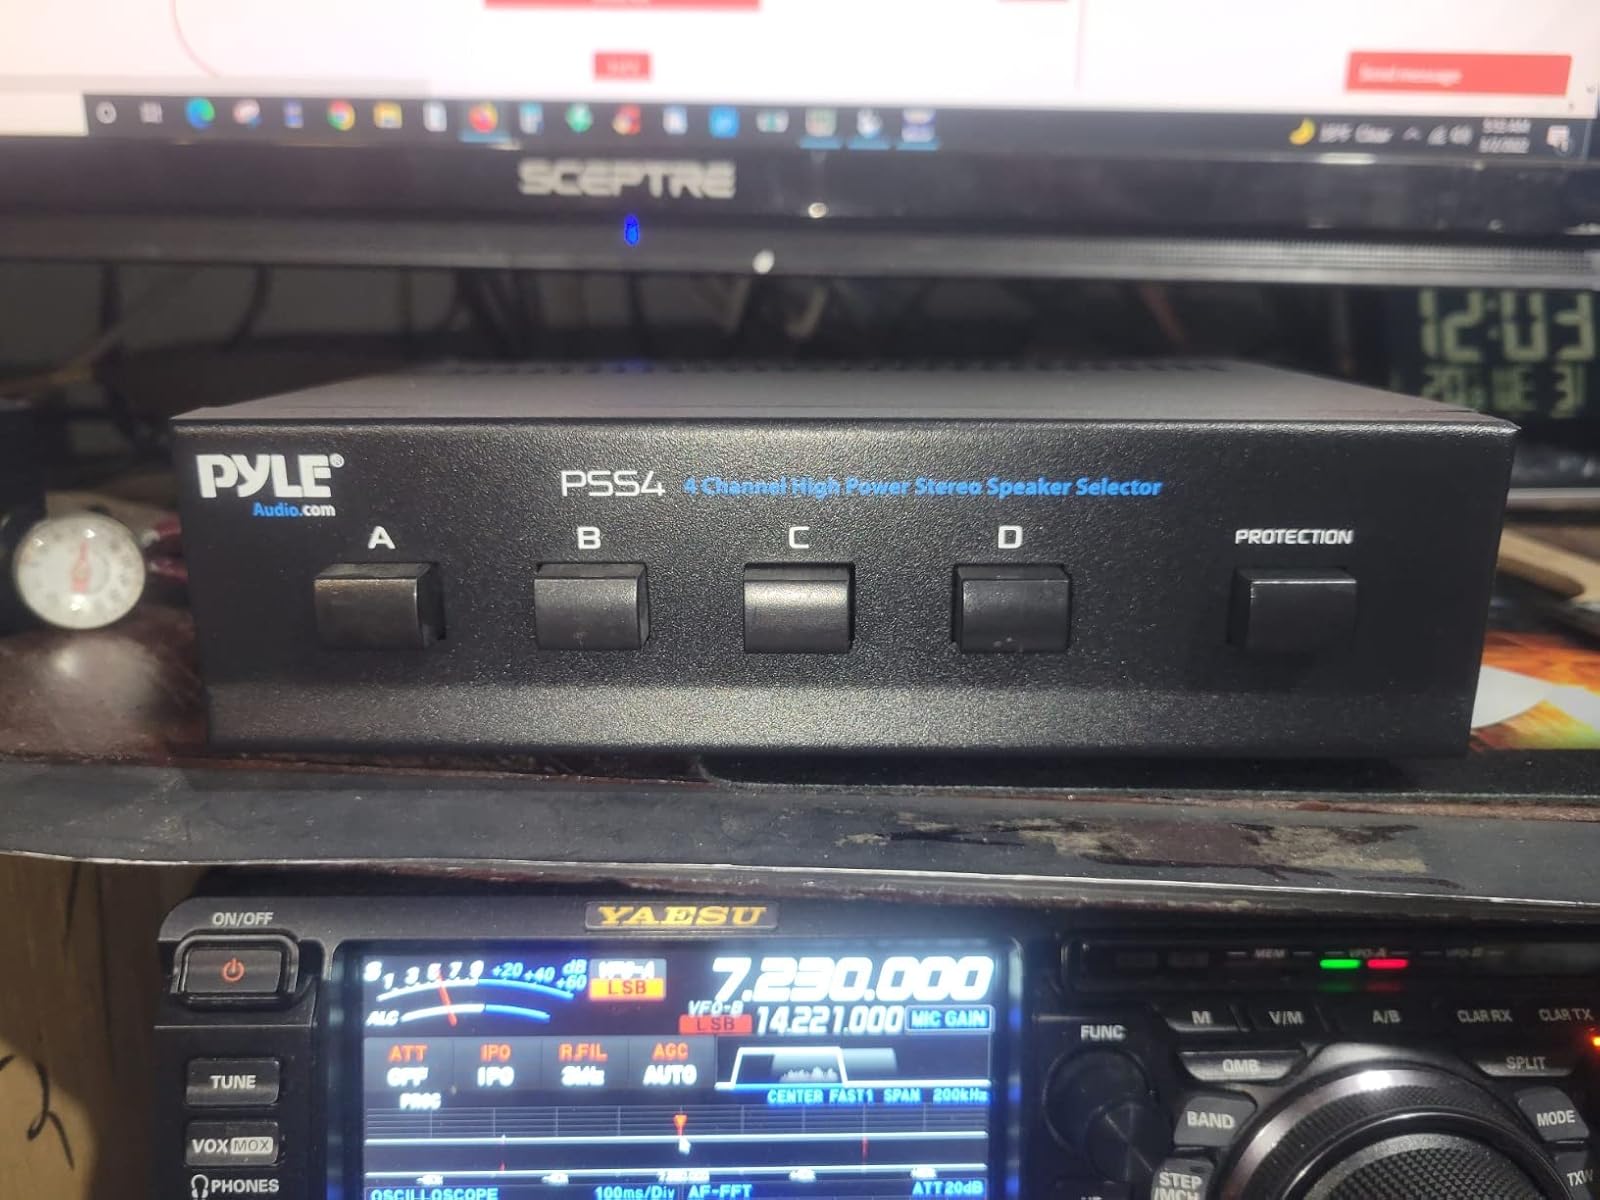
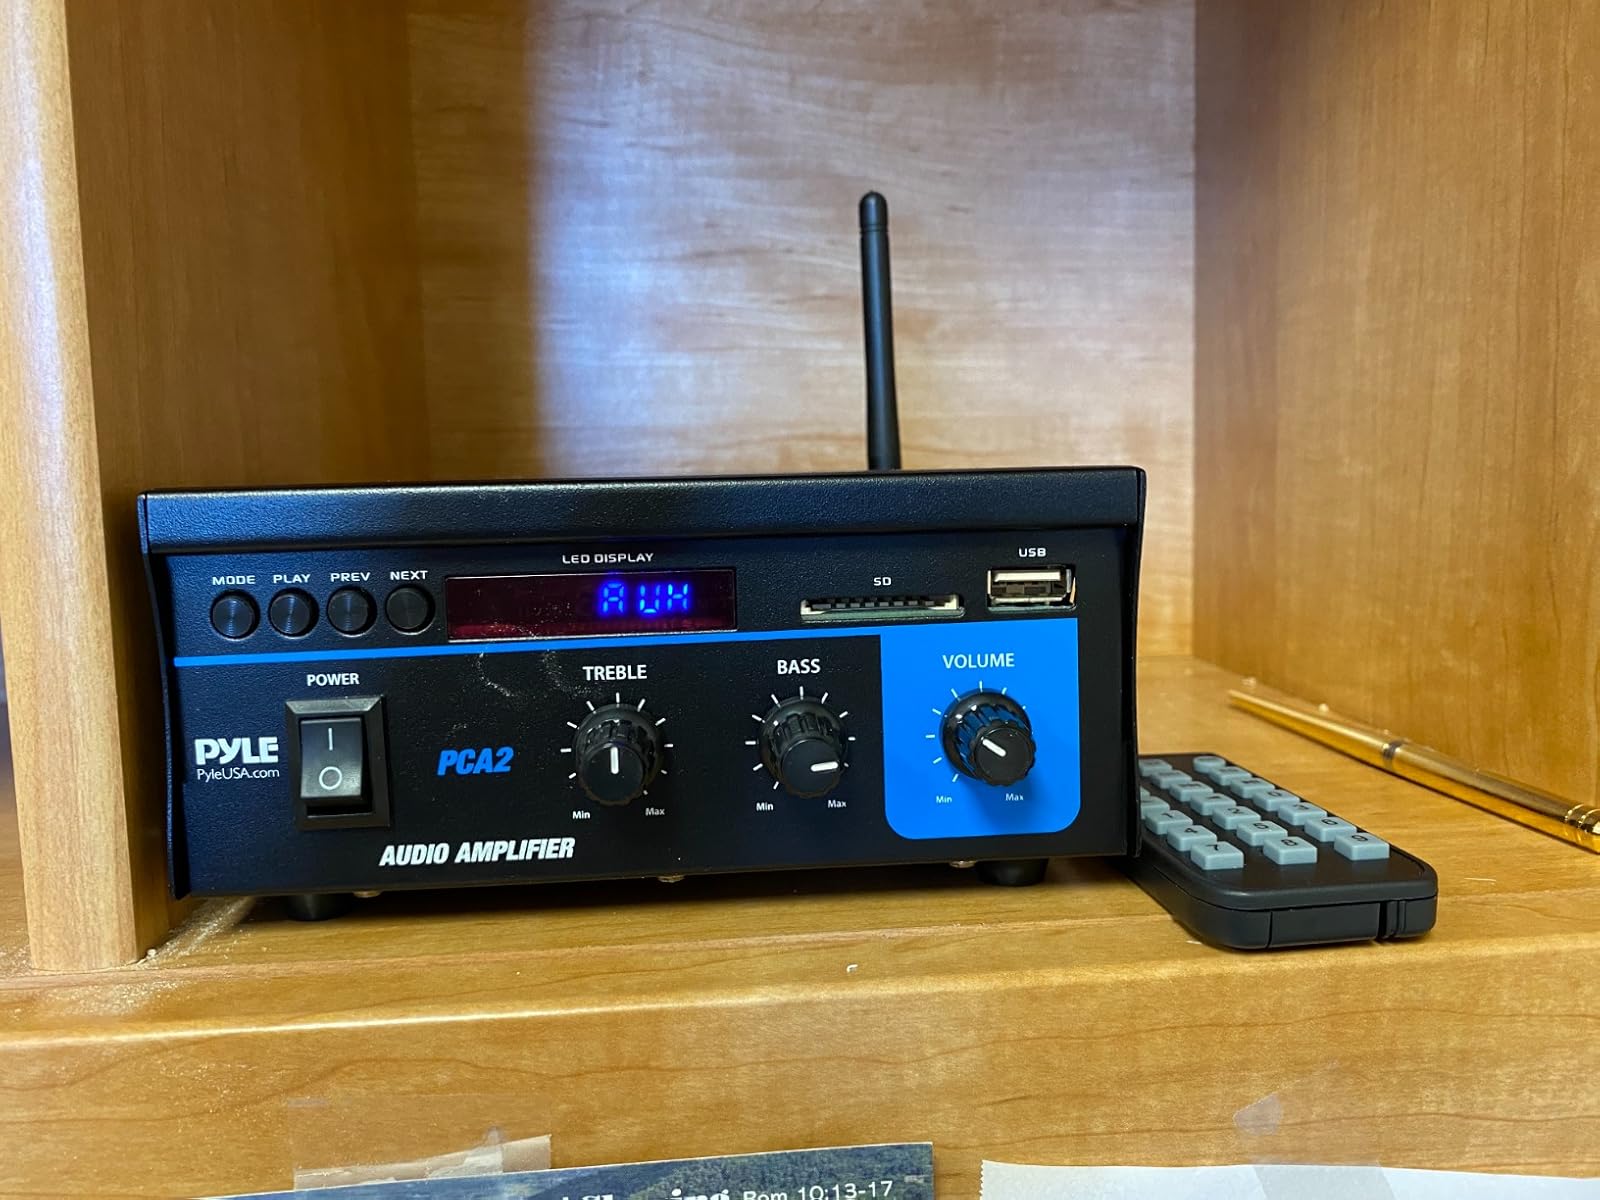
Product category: speaker
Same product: no